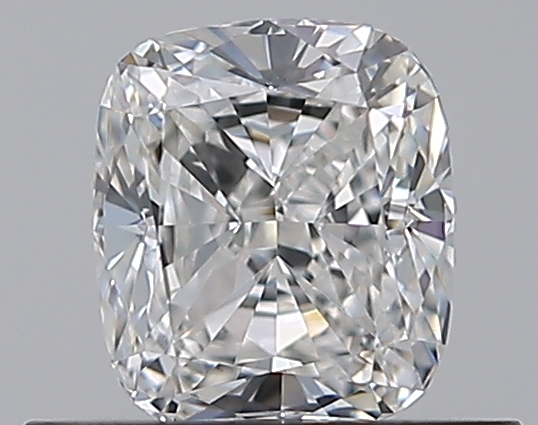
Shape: cushion
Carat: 0.53
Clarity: VVS2
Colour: F
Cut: EX
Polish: EX
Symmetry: VG
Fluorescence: N
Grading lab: GIA
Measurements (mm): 4.94 x 4.3 x 2.92